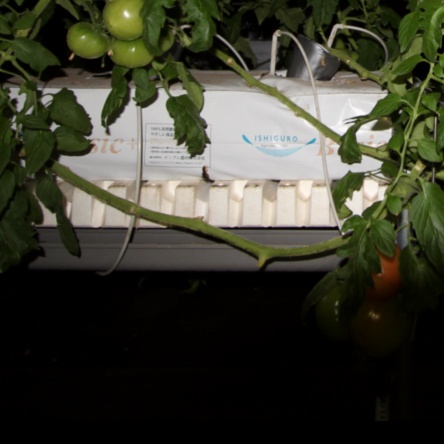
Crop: tomato